National Treasure (franchise)

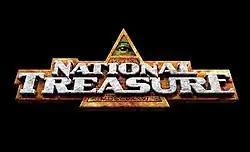
Official franchise logo

The National Treasure franchise consists of American historical fiction action-adventures, including two released theatrical films, a prequel book series, and a set 20 years after the films. Future installments, notably a third film, have been under consideration for many years. The plot of the films and books centers around the Gates family – treasure hunters who search for and preserve lost valuables from the history of the United States of America – while the TV series references this background and features some common characters.